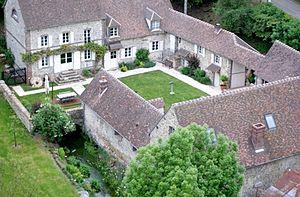
Vue aérienne 2009
Le moulin de Lonceux, dans la commune d'Oinville-sous-Auneau, est un des derniers moulins des XVIIIᵉ et XIXᵉ siècles en état de fonctionnement.